Hydrocotyle phoenix

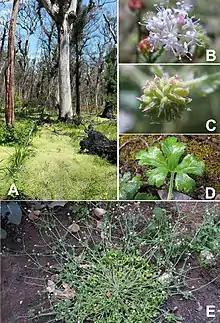
A. Habitat B. Umbel of flowers C. Fruiting umbel D. Typical leaf E. Habitat of fertile plants

"Hydrocotyle phoenix" is a low growing annual herb which grows tall and up to wide with a sprawling habit. The leaves grow from a basal rosette. The leaves are palmately lobed and 5-20 mm long by 7-26 mm wide and covered in small hairs. The flowers are borne in a compact umbel with about 10-20 flowers. The flowers themselves are small, only 4-6 mm wide, and white. The flowers have only 5 white petals and lack a calyx. The fruits are schizocarps about 1 mm in size.